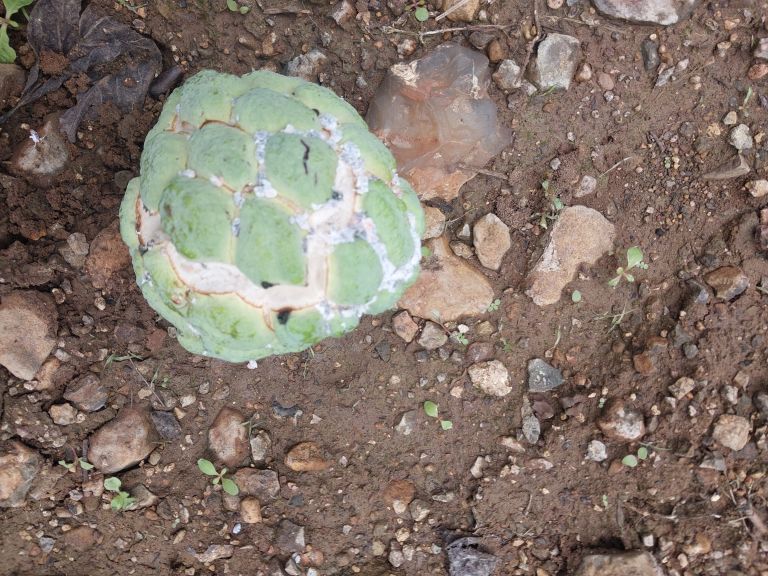
Disease label: Mealy Bug